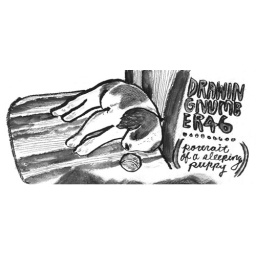
I miss seeing a sleeping puppy in the house. Ink brush pen, watercolor pencil, 2010.